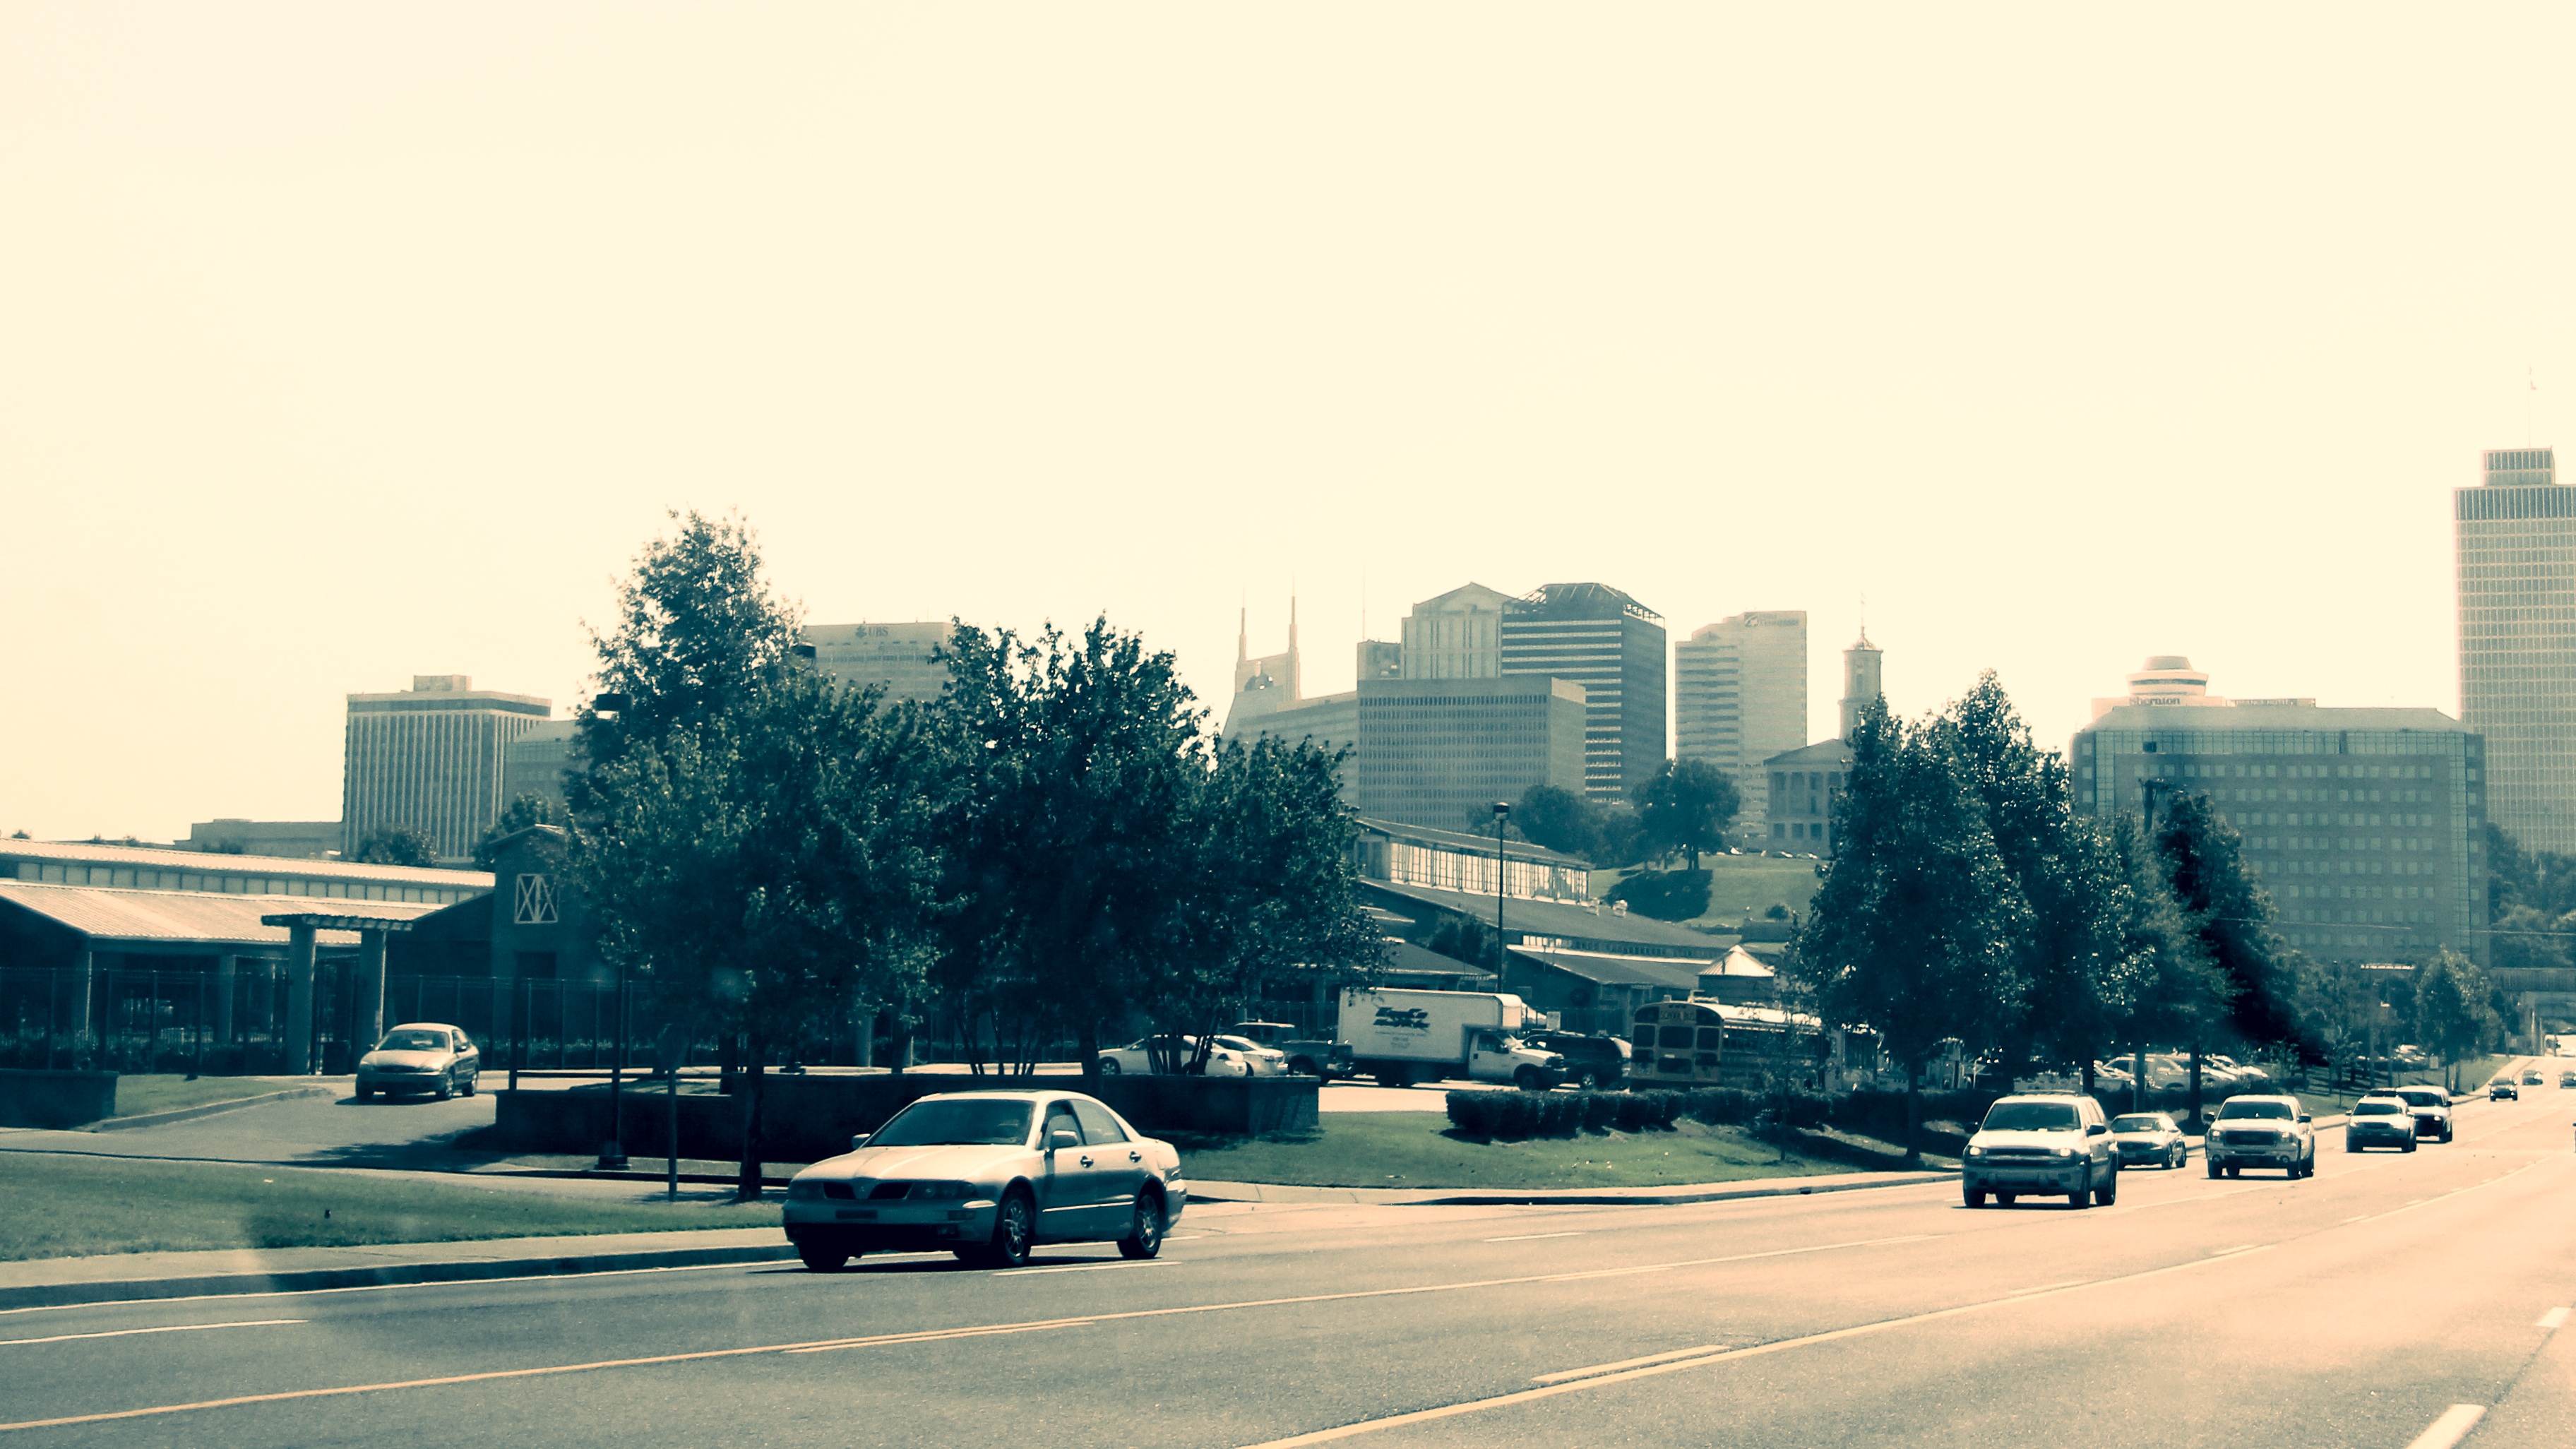
horizon, architecture, road, skyline, street, morning, highway, building, city, skyscraper, cityscape, downtown, dusk, suburb, usa, america, modern, tower block, united states, southern, skyscrapers, infrastructure, cumberland, nashville, tennessee, urban area, residential area, atmospheric phenomenon, human settlement, atmosphere of earth